Public housing estates on outlying islands of Hong Kong

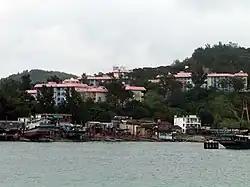
Cheung Kwai Estate

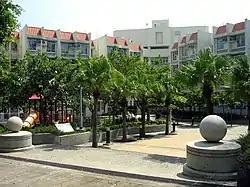
Nga Ning Court

Cheung Kwai Estate is the first public housing estate on Cheung Chau. It consists of 18 residential blocks and accommodates 1,800 people.